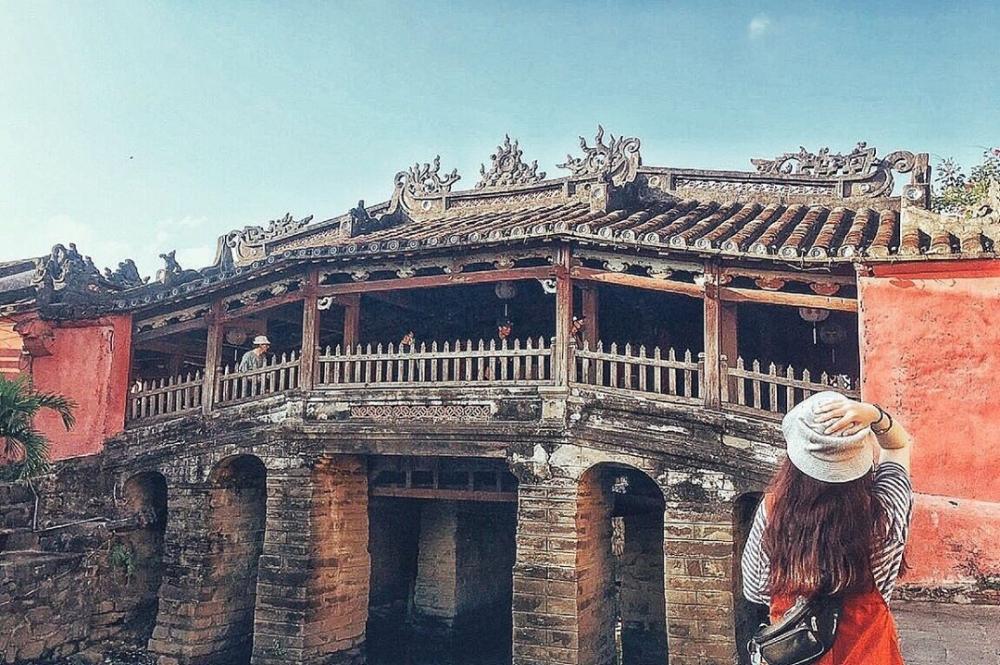
có một cô gái đang ôm mũ và hướng tầm mắt về phía cây cầu